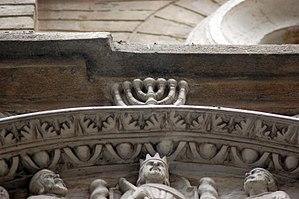
La communauté juive de Saragosse du pays d'Aragon située au nord-est de l'Espagne connaît des fortunes diverses avec des périodes fastes alternant avec des moments particulièrement difficiles tant sous le Croissant d'Al-Andalus que sous la Croix, pour disparaître à avec l'expulsion des Juifs d'Espagne en 1492.